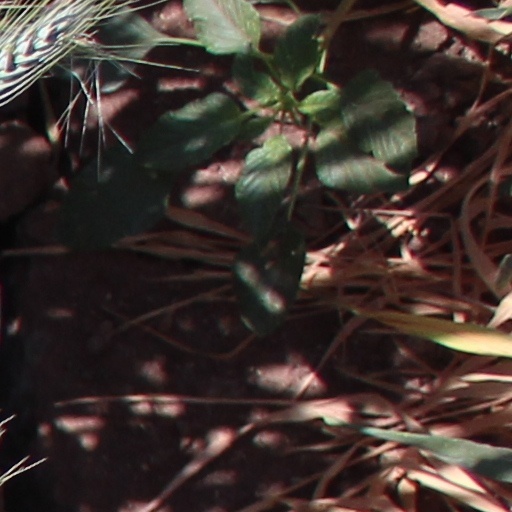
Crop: wheat